Battle of Sharon

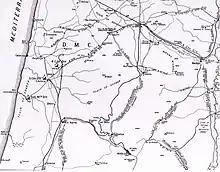
Map shows Desert Mounted Corps advances between 20 and 25 September 1918, to Nazareth, Afulah, Beisan, Lajjun, Jenin, Jisr el Majami, Samakh and Tiberias.

Chauvel commanding Desert Mounted Corps, ordered the 5th Cavalry Division to cross the Mount Carmel Range by the more northerly track from Sindiane to Abu Shusheh, while the 4th Cavalry Division followed by the Australian Mounted Division, rode through the southerly Musmus Pass. On reaching the Esdraelon Plain on the morning of 20 September, the 5th Cavalry Division was ordered to attack Nazareth and capture the commander in chief of Yildirim Army Group, Liman von Sanders and his headquarters away. This division was to then clear the plain to Afulah, while the 4th Cavalry Division's objective was to capture Afulah. Subsequently, the 4th Cavalry Division were ordered to advance across the Esdrelon Plain to occupy Beisan on the eastern edge of the plain and capture the bridges to the north which crossed the Jordan River. The division was to hold or destroy the Jisr Mejamieh bridge north of Beisan, and from their starting point. The Australian Mounted Division (less the 5th Light Horse Brigade) was ordered to send the 3rd Light Horse Brigade to capture Jenin on the main line of retreat from the Judean Hills, from their starting point, while the 4th Light Horse Brigade garrisoned El Lejjun (also known as Megiddo) and carried out various escort and guard duties.